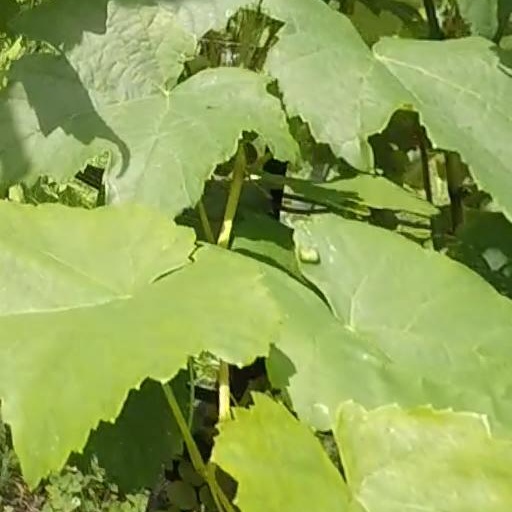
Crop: grape